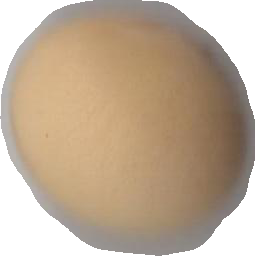
Variety: Grobogan